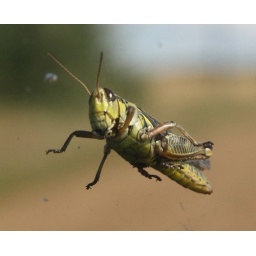
Country road by red water,alberta